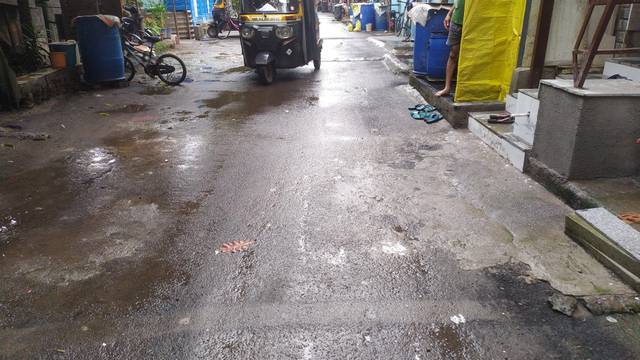
Region: India
Coordinates: 19.24, 72.856